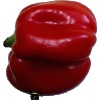
Label: Pepper Red 1